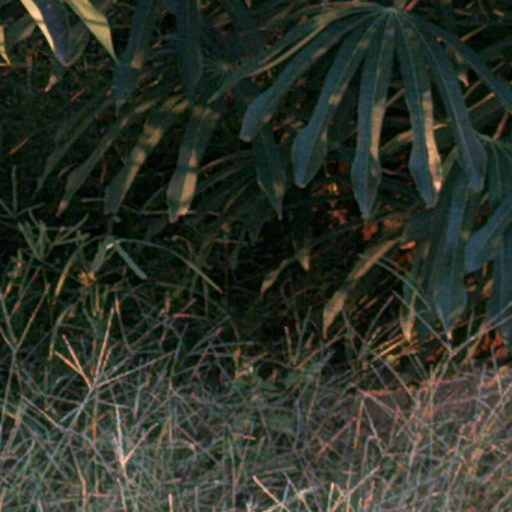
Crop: cassava